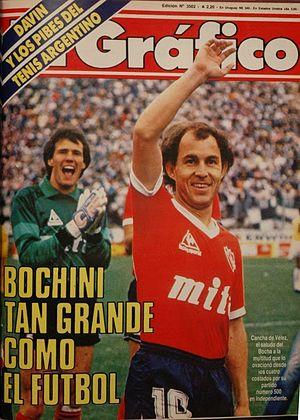
"Sergio Bernabé Vargas Buscalia, né le 17 août 1965 à Chacabuco en Argentine, est un joueur et entraîneur de football possédant la double nationalité chilienne et argentine. Il a pour surnom ""Superman"".